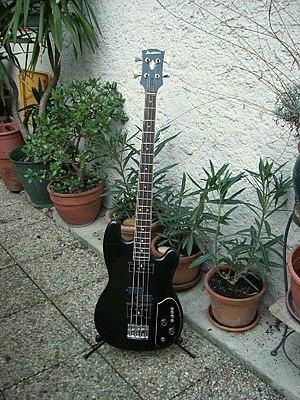
Guitare basse Jacobacci JB200 (début des années 1970)
Jacobacci était une entreprise familiale française de lutherie artisanale fondée en 1924 composée de deux frères associés, André et Roger, installée rue Duris à Paris qui fabriquait des banjos et des guitares. Elle a cessé son activité en 1994.